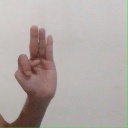
अक्षर: भ